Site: brandenburg
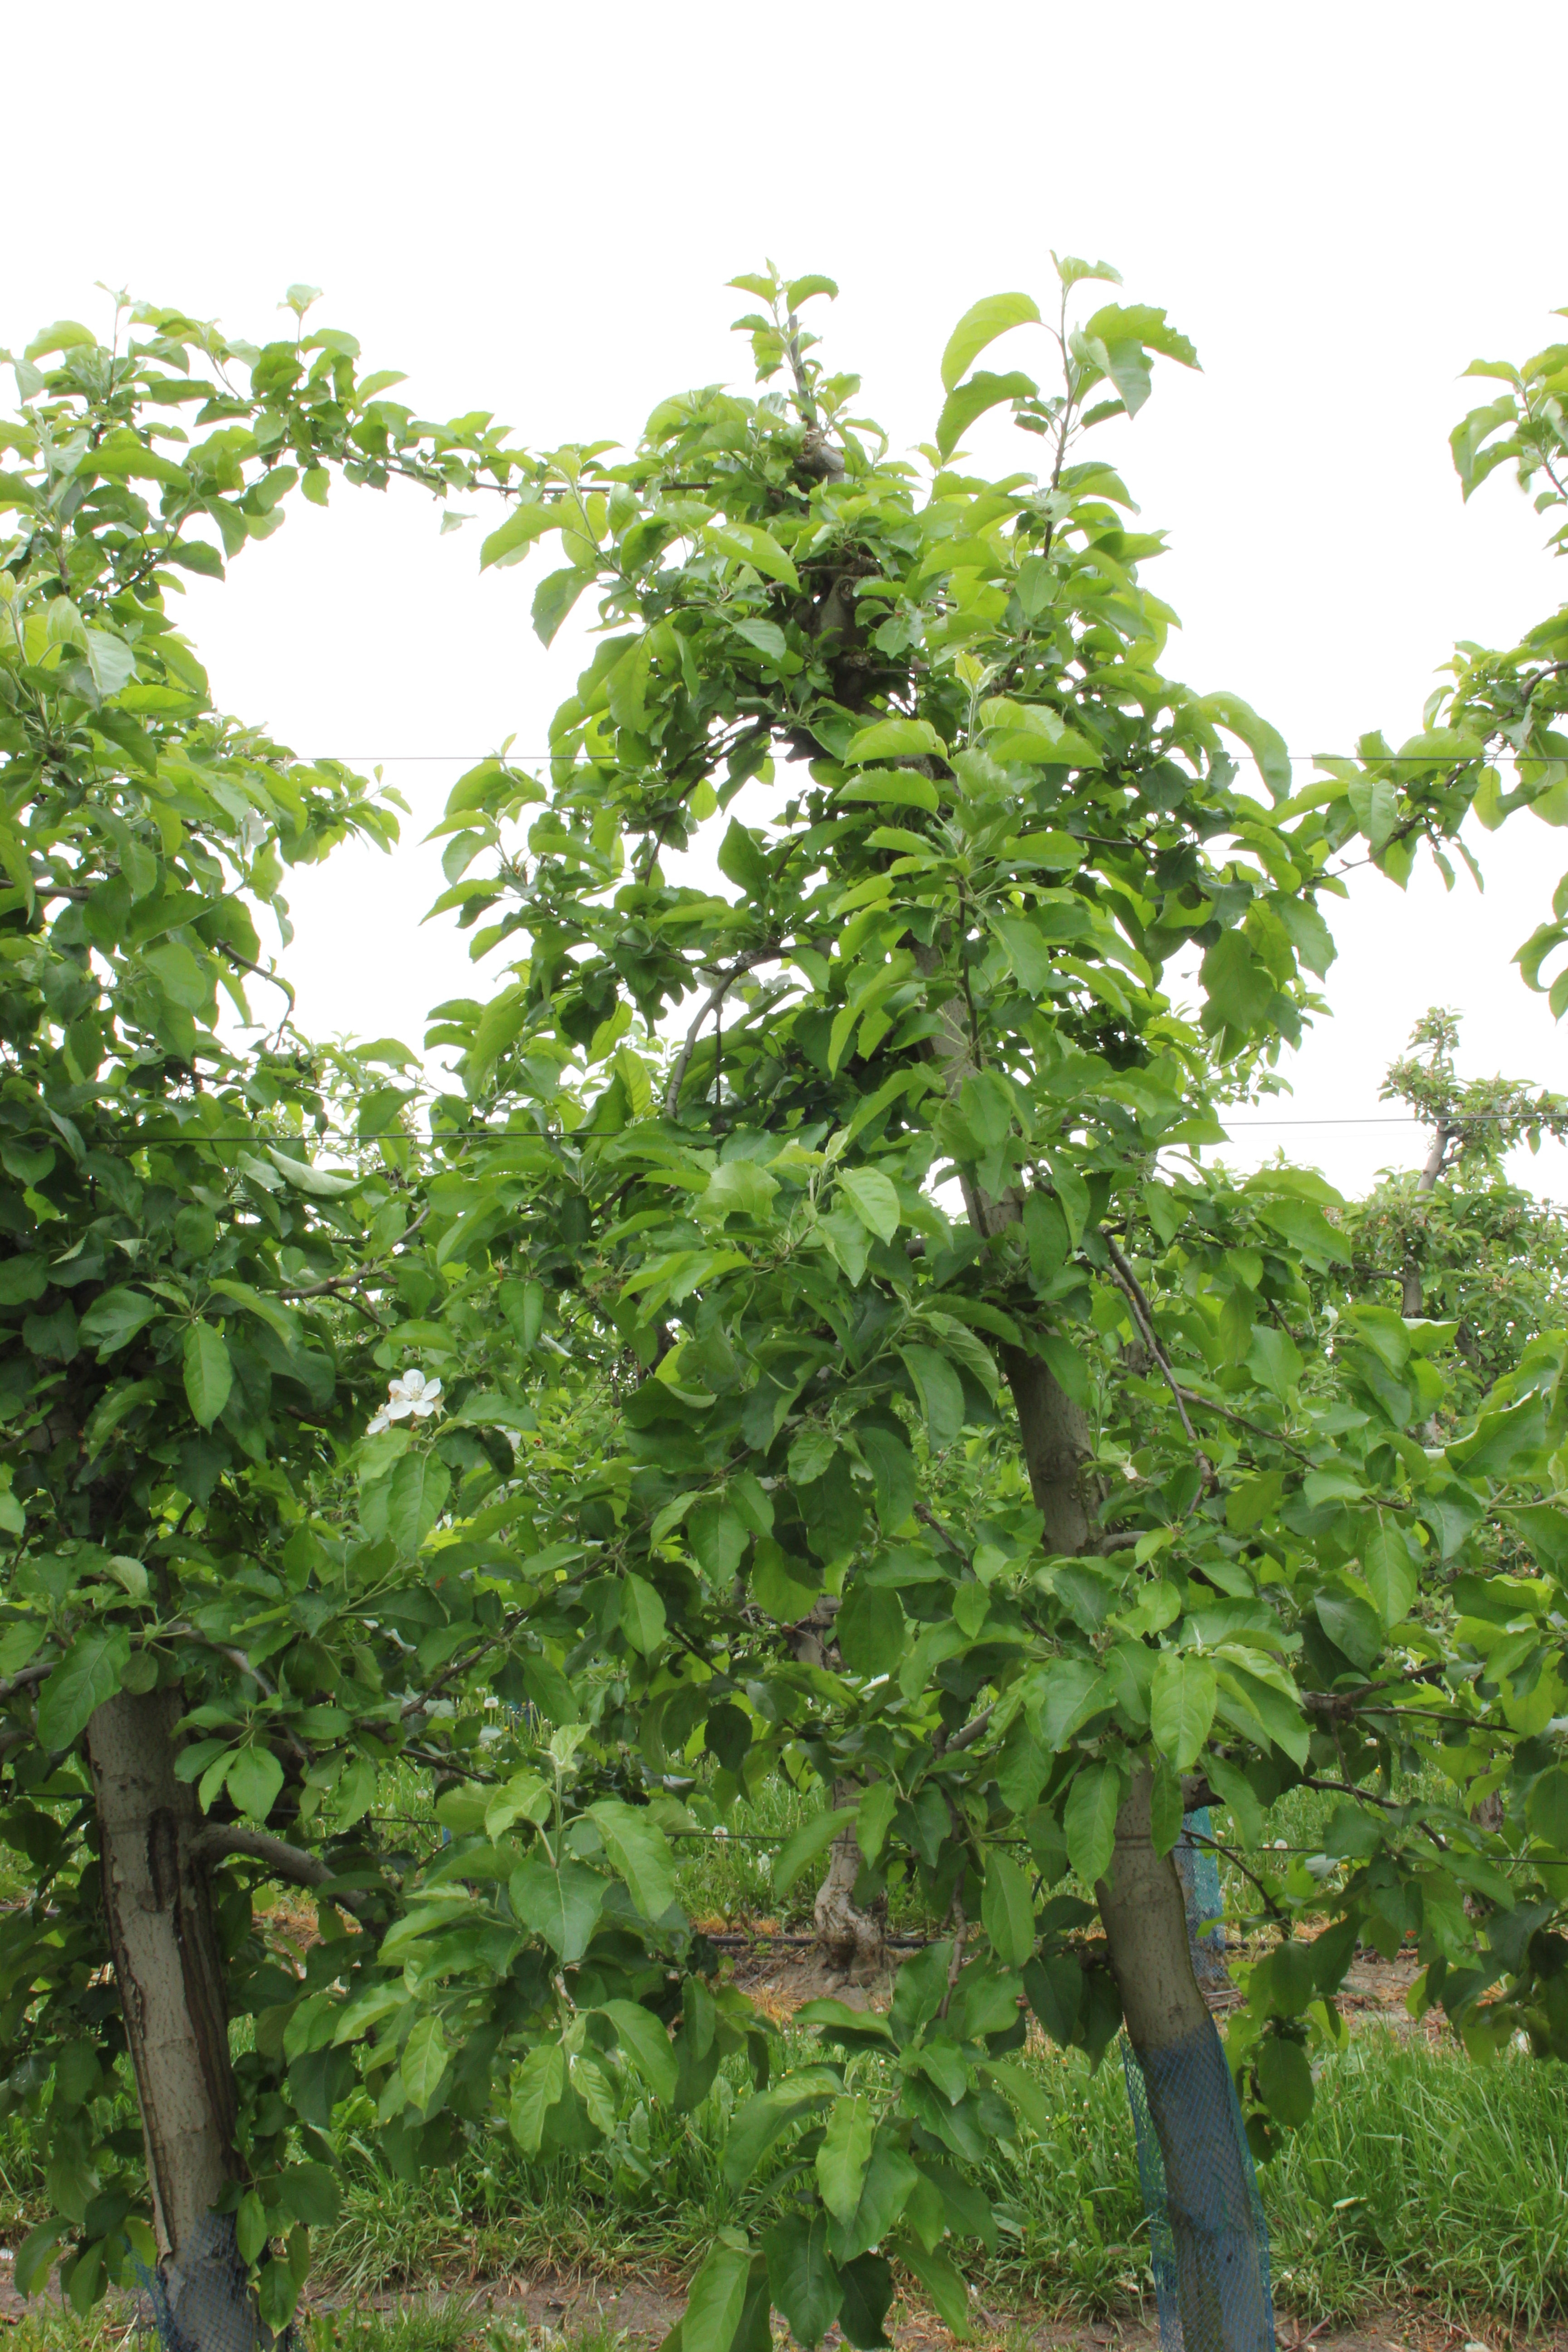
Growth stage (BBCH 67): Flowering